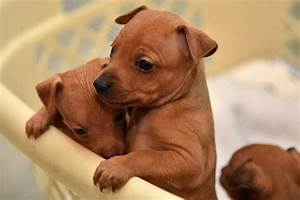
Label: cane